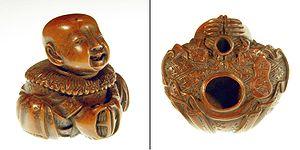
Le netsuke est un objet vestimentaire traditionnel japonais servant à maintenir les sagemono. Le mot se décompose étymologiquement en ne, et tsuke.